Roladin

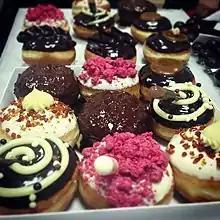
Assorted sufganiyot by Roladin

The Jewish holidays are some of the busiest times for Roladin. Some well known specialty products include: